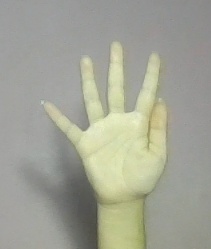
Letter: sheen